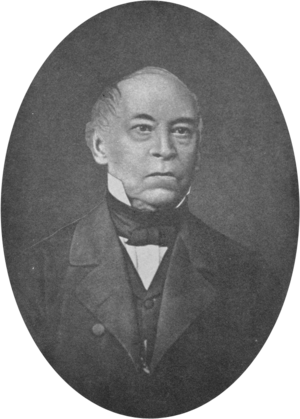
Friedrich Christian Diez
Friedrich Christian Diez var en tysk sprogforsker, grundlægger af den romanske filologi.